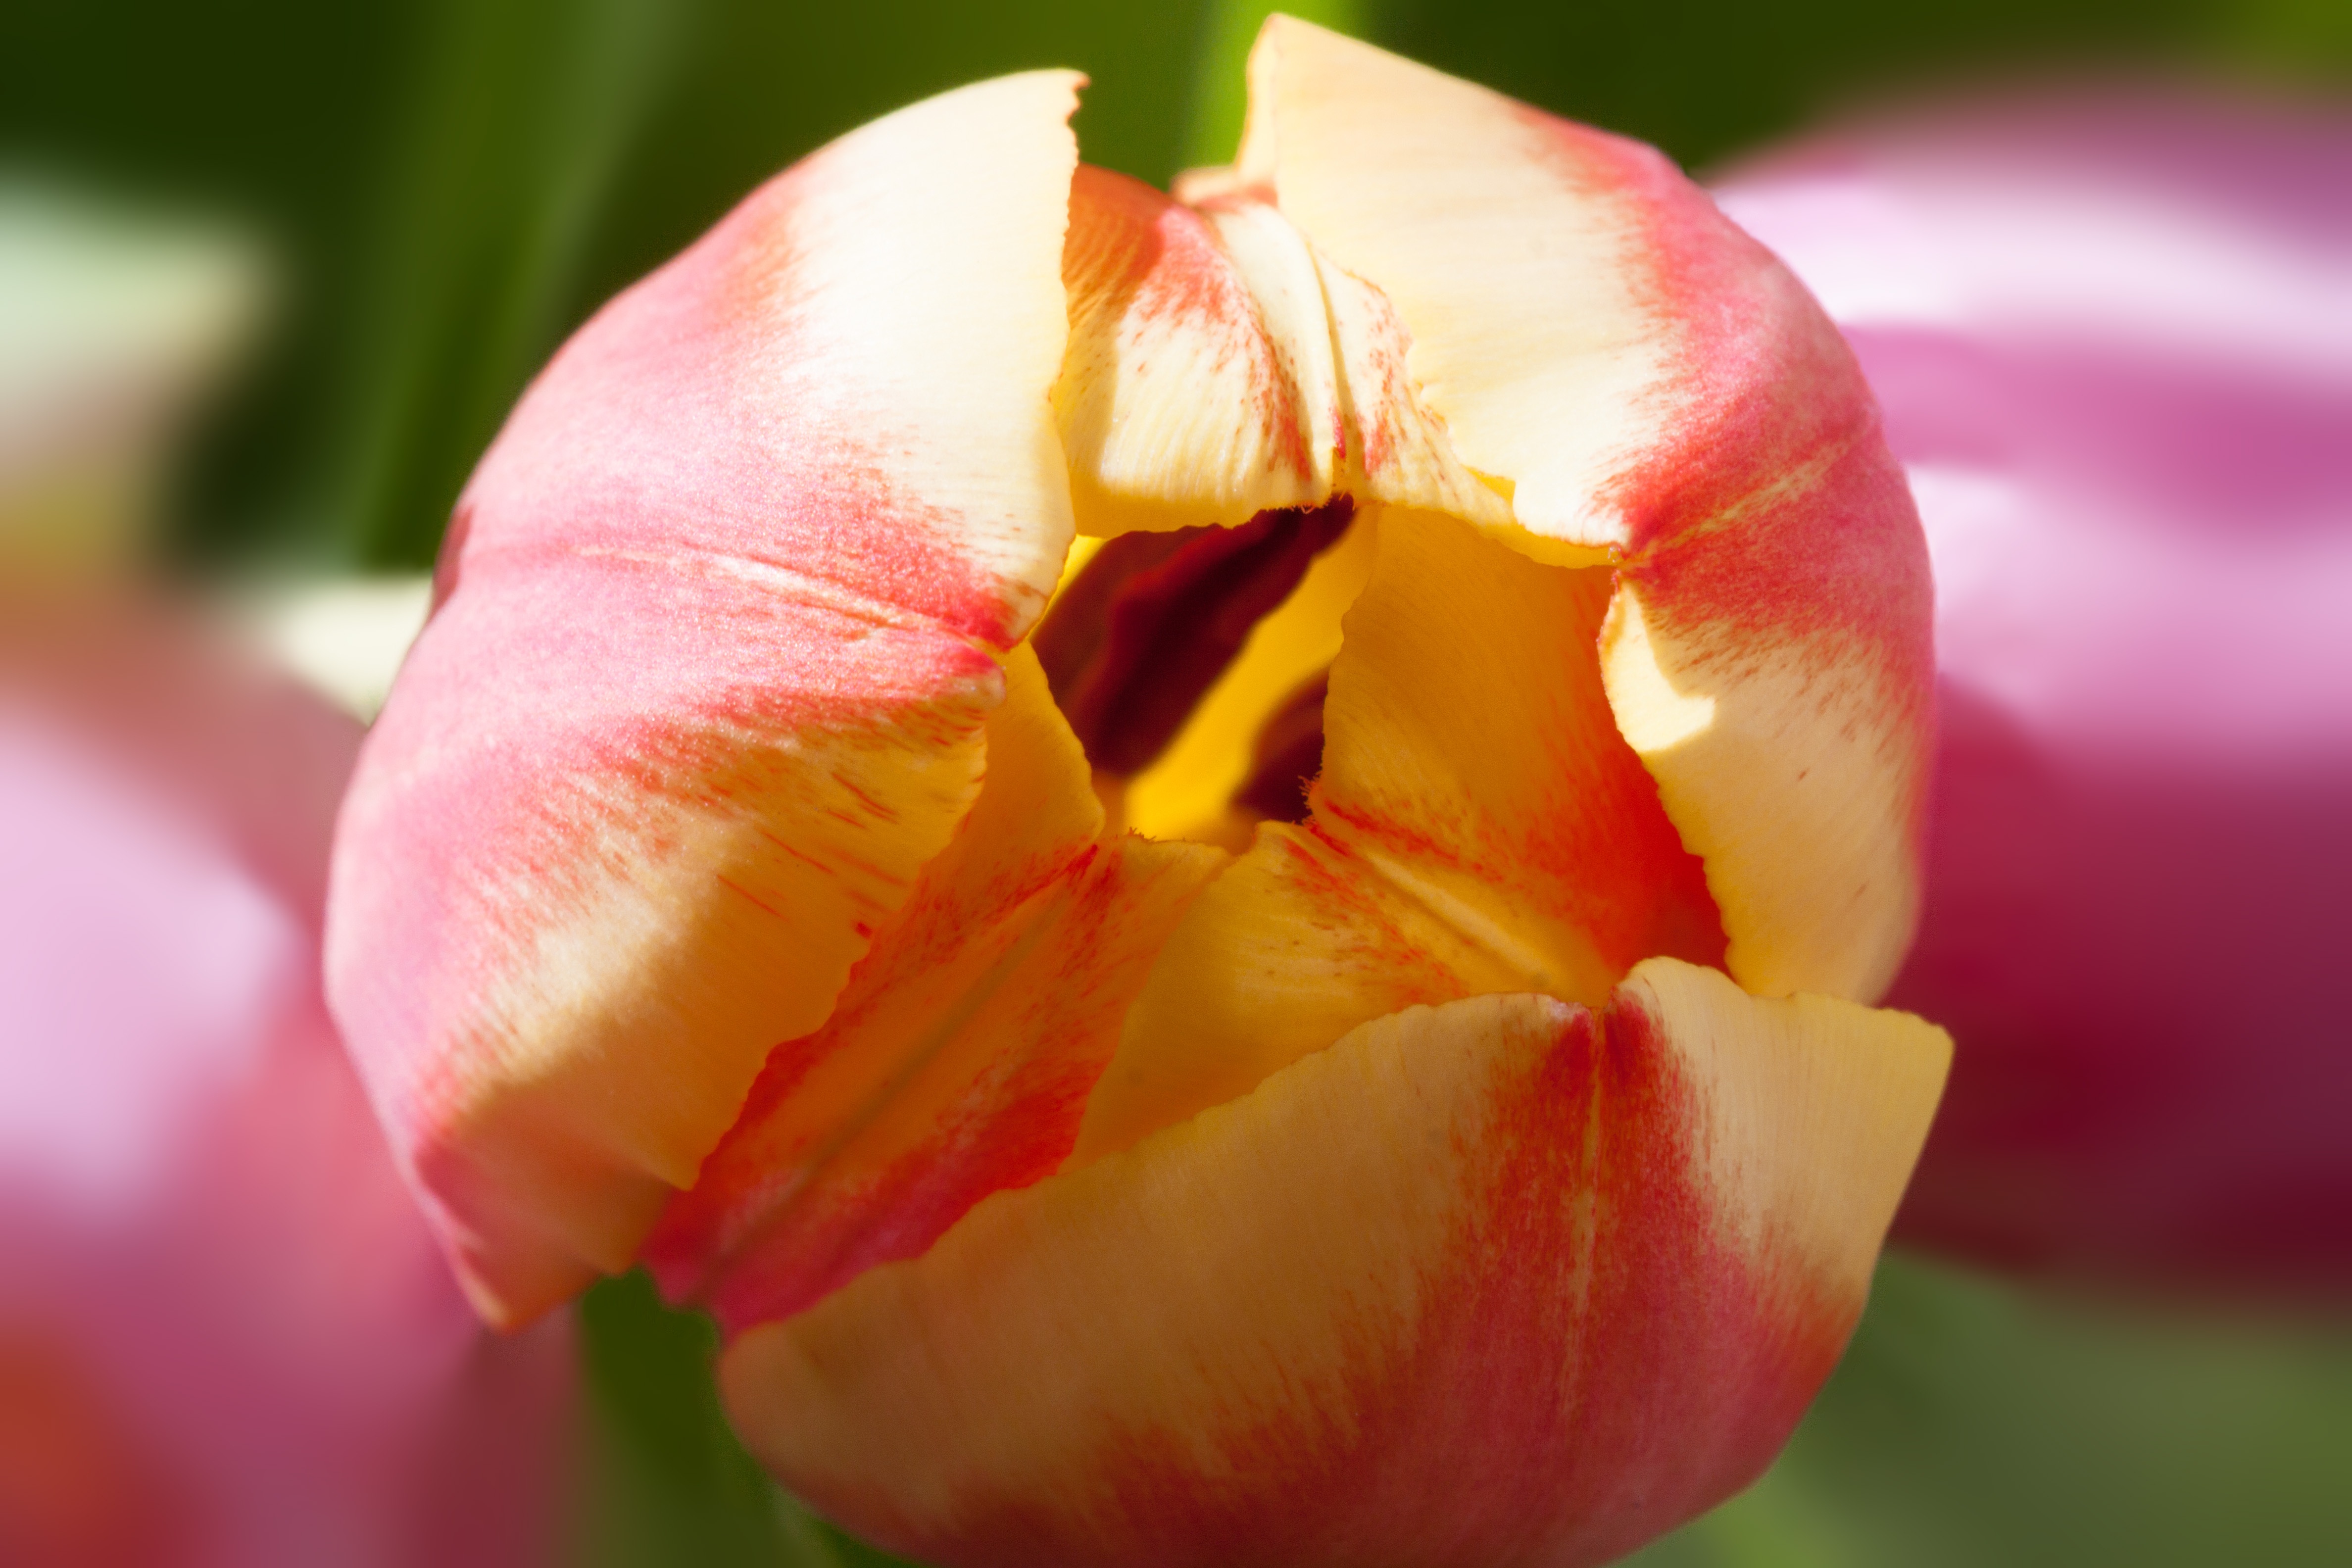
nature, blossom, plant, photography, flower, petal, bloom, tulip, bouquet, spring, green, red, macro, yellow, pink, flora, flowers, close up, tulips, lily, macro photography, spring awakening, fr hlingsanfang, flowering plant, schnittblume, flower bracts, plant stem, land plant